Bromine

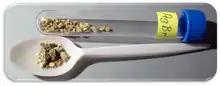
Silver bromide (AgBr)

Nearly all elements in the periodic table form binary bromides. The exceptions are decidedly in the minority and stem in each case from one of three causes: extreme inertness and reluctance to participate in chemical reactions (the noble gases, with the exception of xenon in the very unstable XeBr); extreme nuclear instability hampering chemical investigation before decay and transmutation (many of the heaviest elements beyond bismuth); and having an electronegativity higher than bromine's (oxygen, nitrogen, fluorine, and chlorine), so that the resultant binary compounds are formally not bromides but rather oxides, nitrides, fluorides, or chlorides of bromine. (Nonetheless, nitrogen tribromide is named as a bromide as it is analogous to the other nitrogen trihalides.)